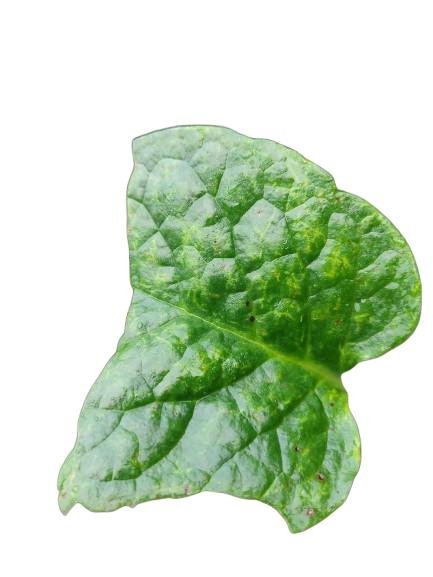
Label: Pest-Damage